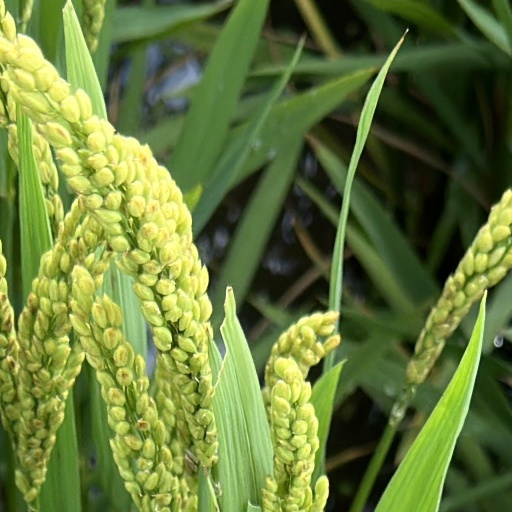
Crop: rice